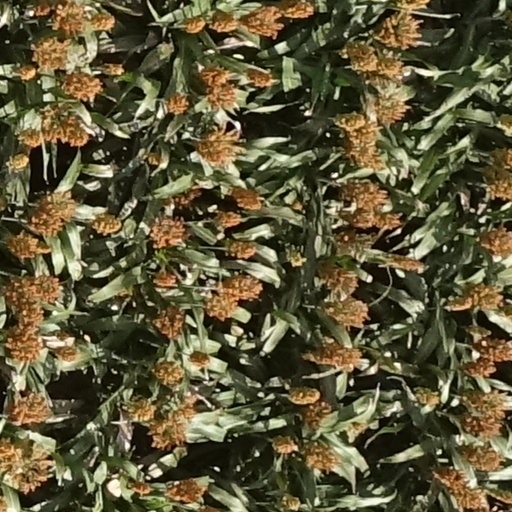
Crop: sorghum